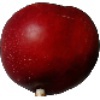
Label: Nectarine 1